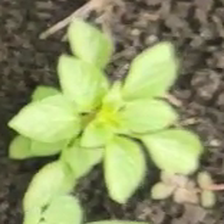
Weed species: Kena_(Commplina_benghalensio)